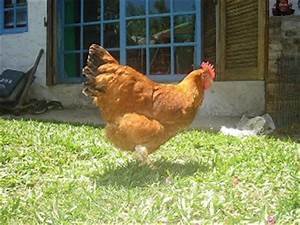
Label: gallina